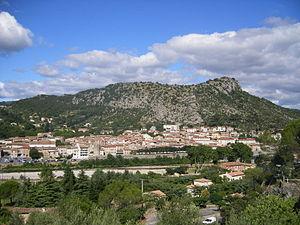
Anduze, en occitan Andusa, est une commune française située dans le département du Gard, en région Occitanie.